1cP-LSD

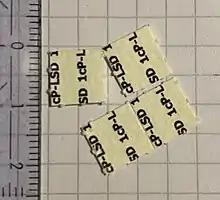
1cP-LSD on blotter paper

Sweden's public health agency suggested classifying 1cP-LSD as a dangerous substance on 18 December 2019 and later classified it as such on 22 April 2021.